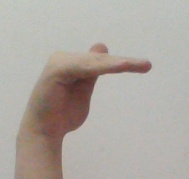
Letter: khaa